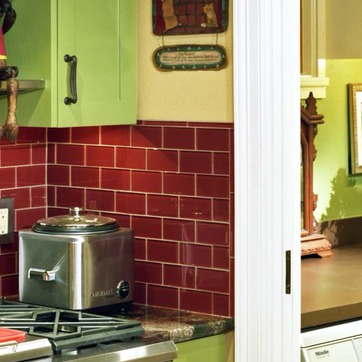
Material: brick